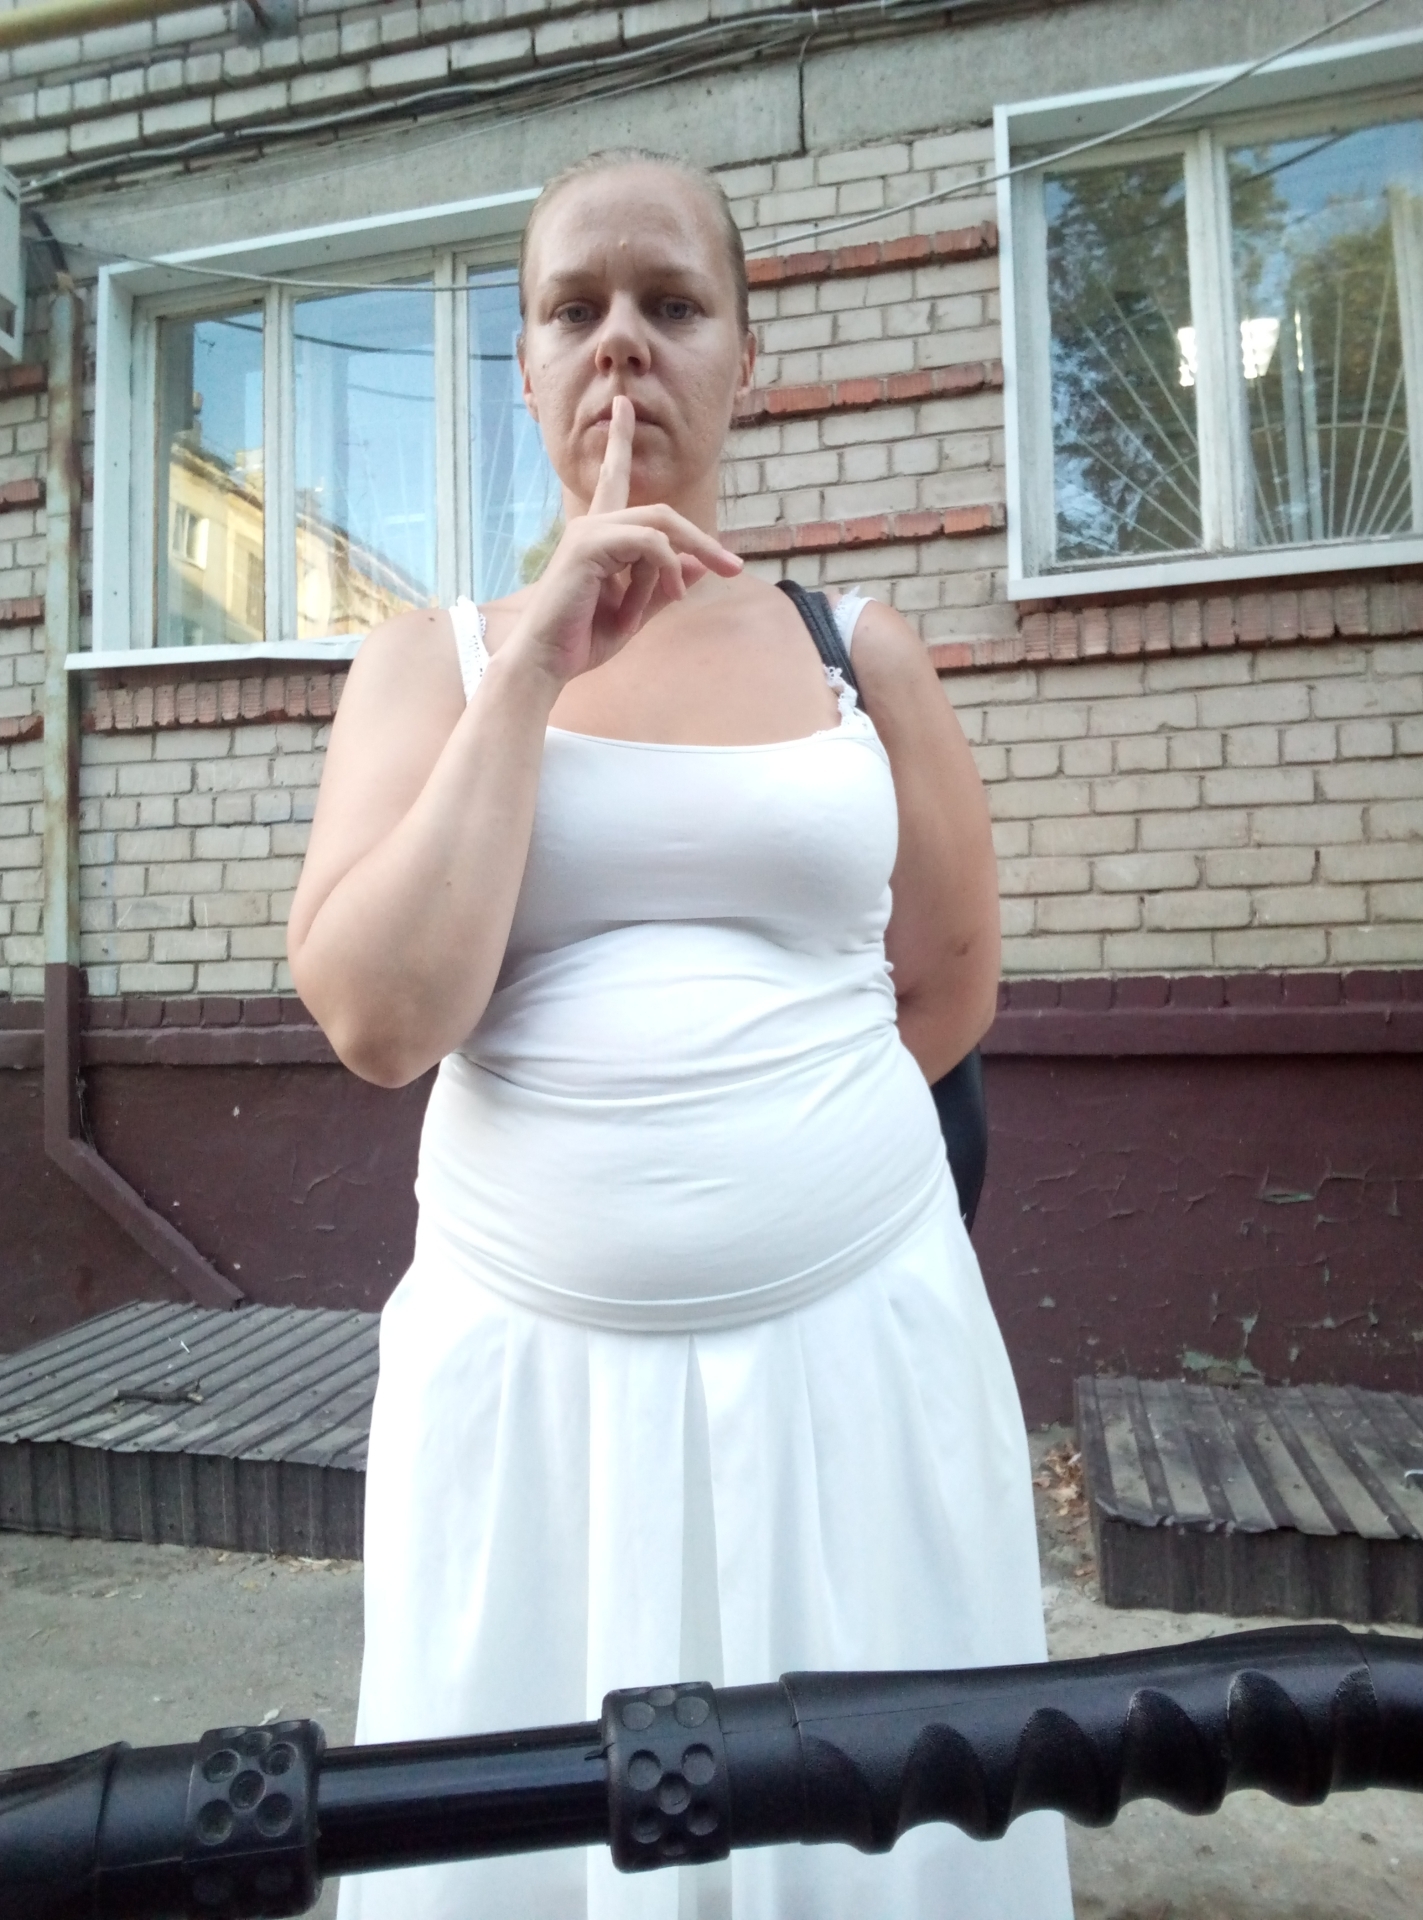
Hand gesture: mute